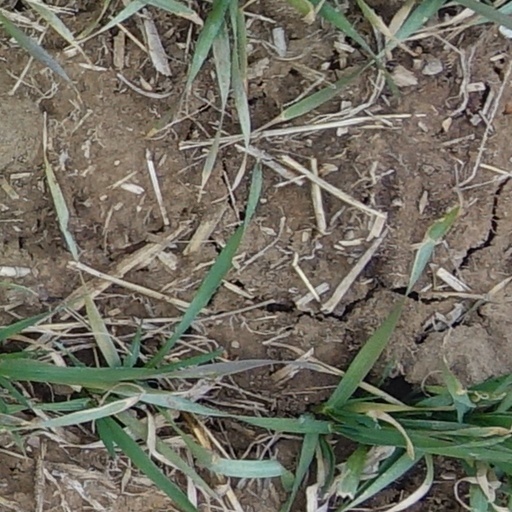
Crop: wheat